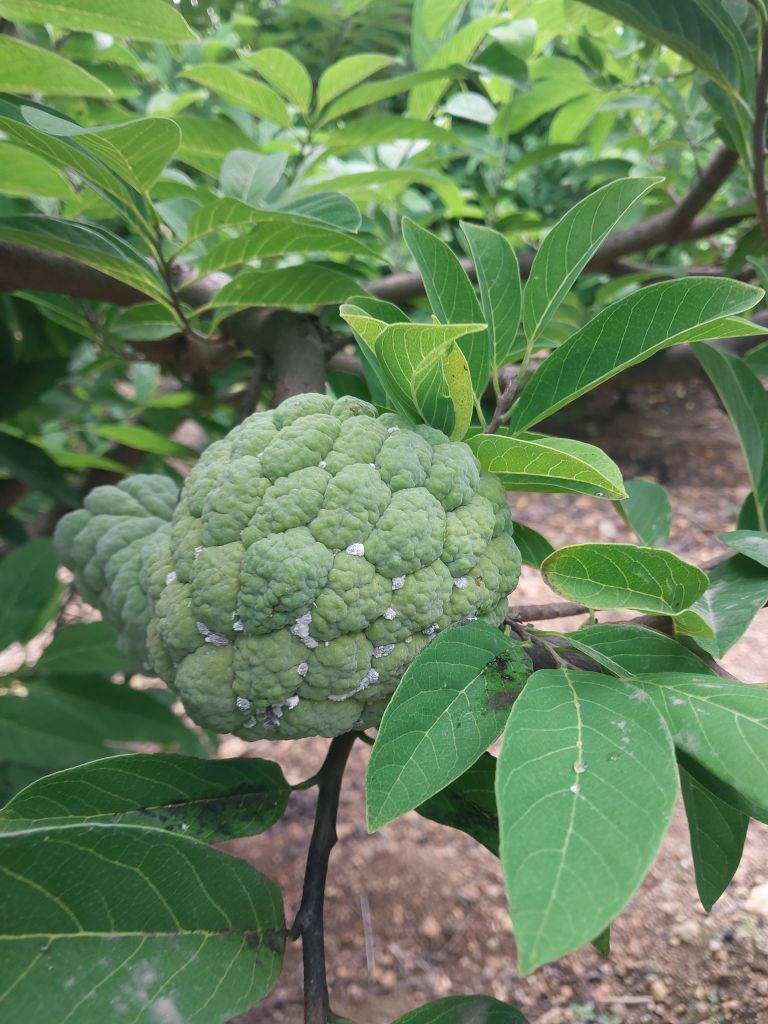
Disease label: Mealy Bug